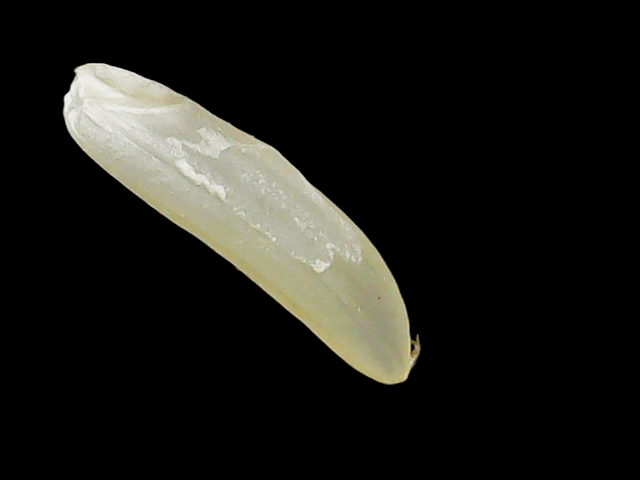
Rice variety: Binadhan25